Wahbi al-Hariri

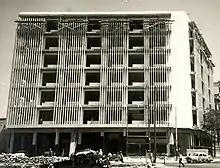
The 1964 "Lawyers Association Credit Union", in Aleppo, was al-Hariri's last major project in Syria.

In al-Hariri won an important commission to renovate the historic Khalid ibn al-Walid Mosque, in Homs, and design its surrounding plaza. The 1960s in Syria, however, were marked by national unease and political instability and in a military coup caused the cancellation of a large exhibition of his artwork.